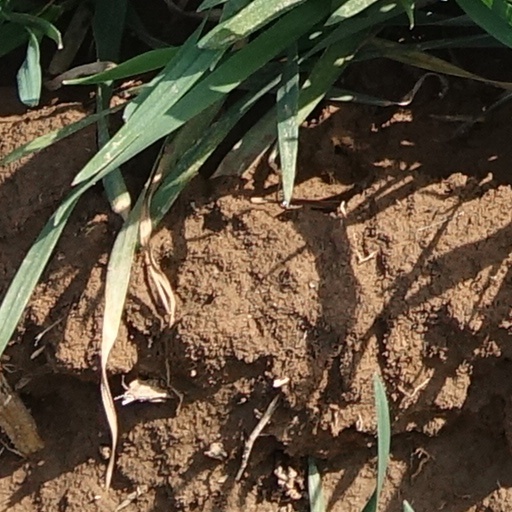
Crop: wheat